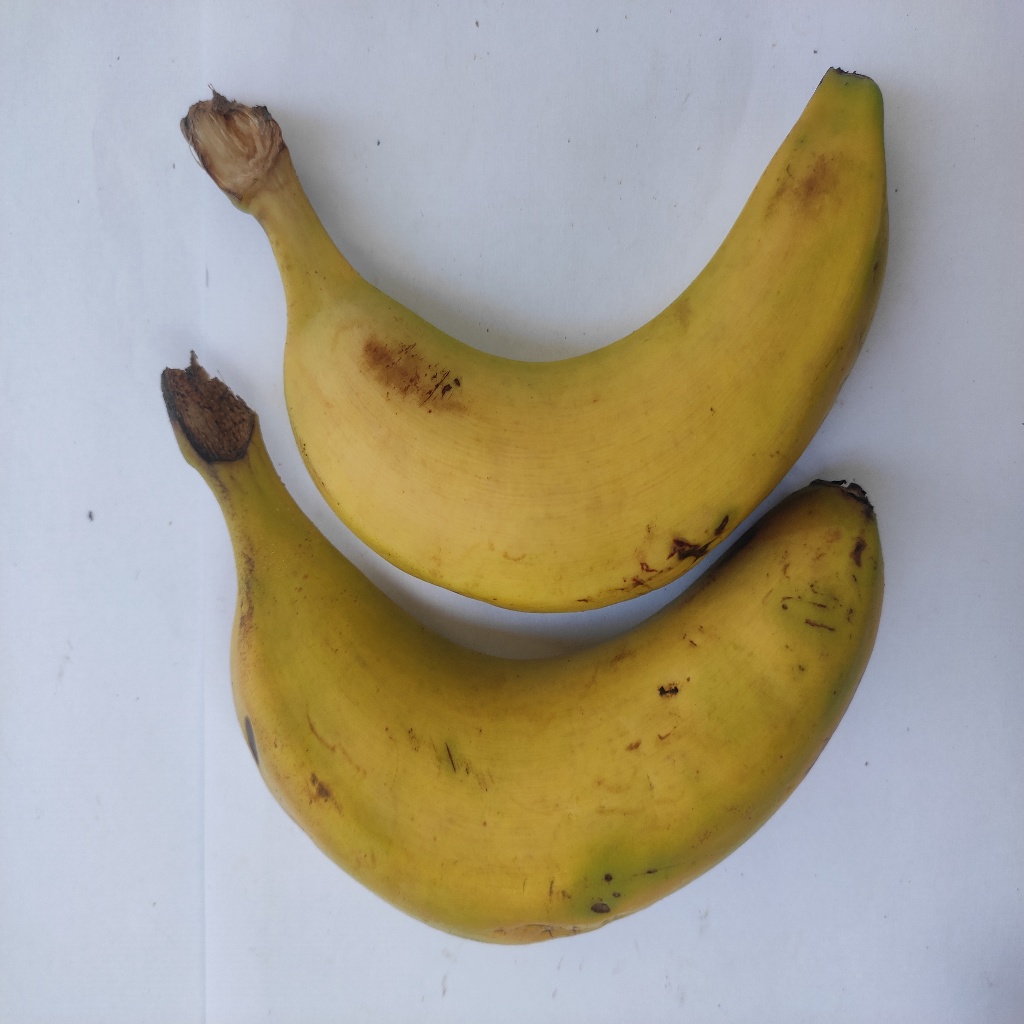
Crop: banana
Quality class: Class_A